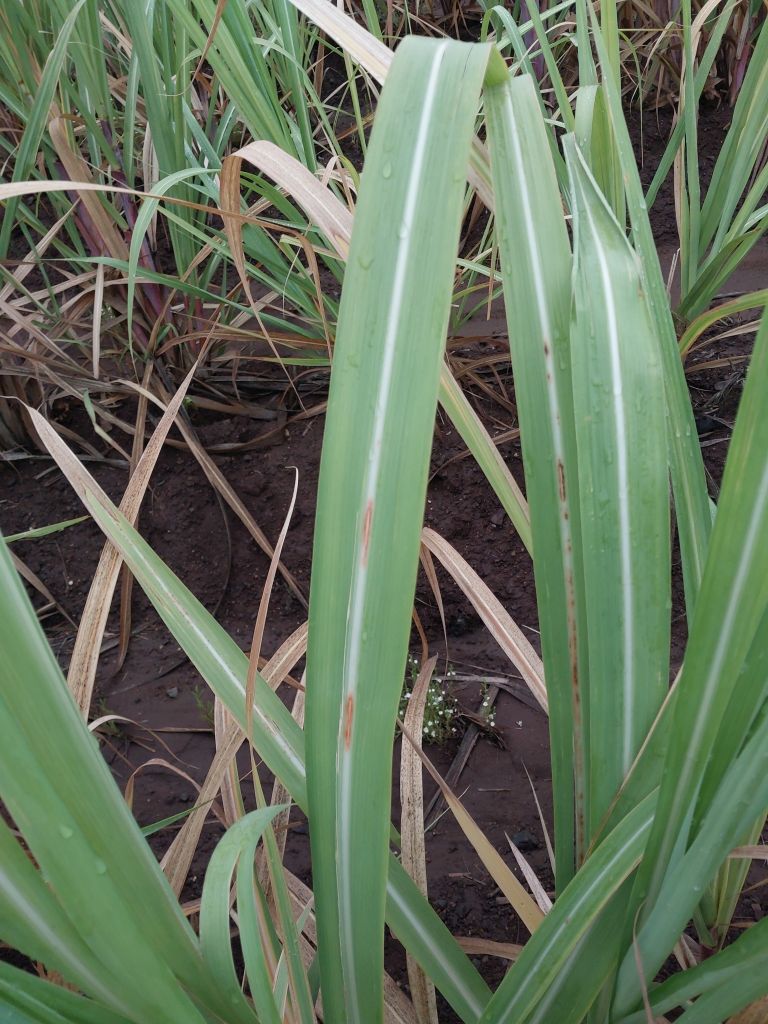
Label: Brown Spot